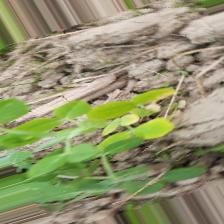
Label: Ascochyta blight